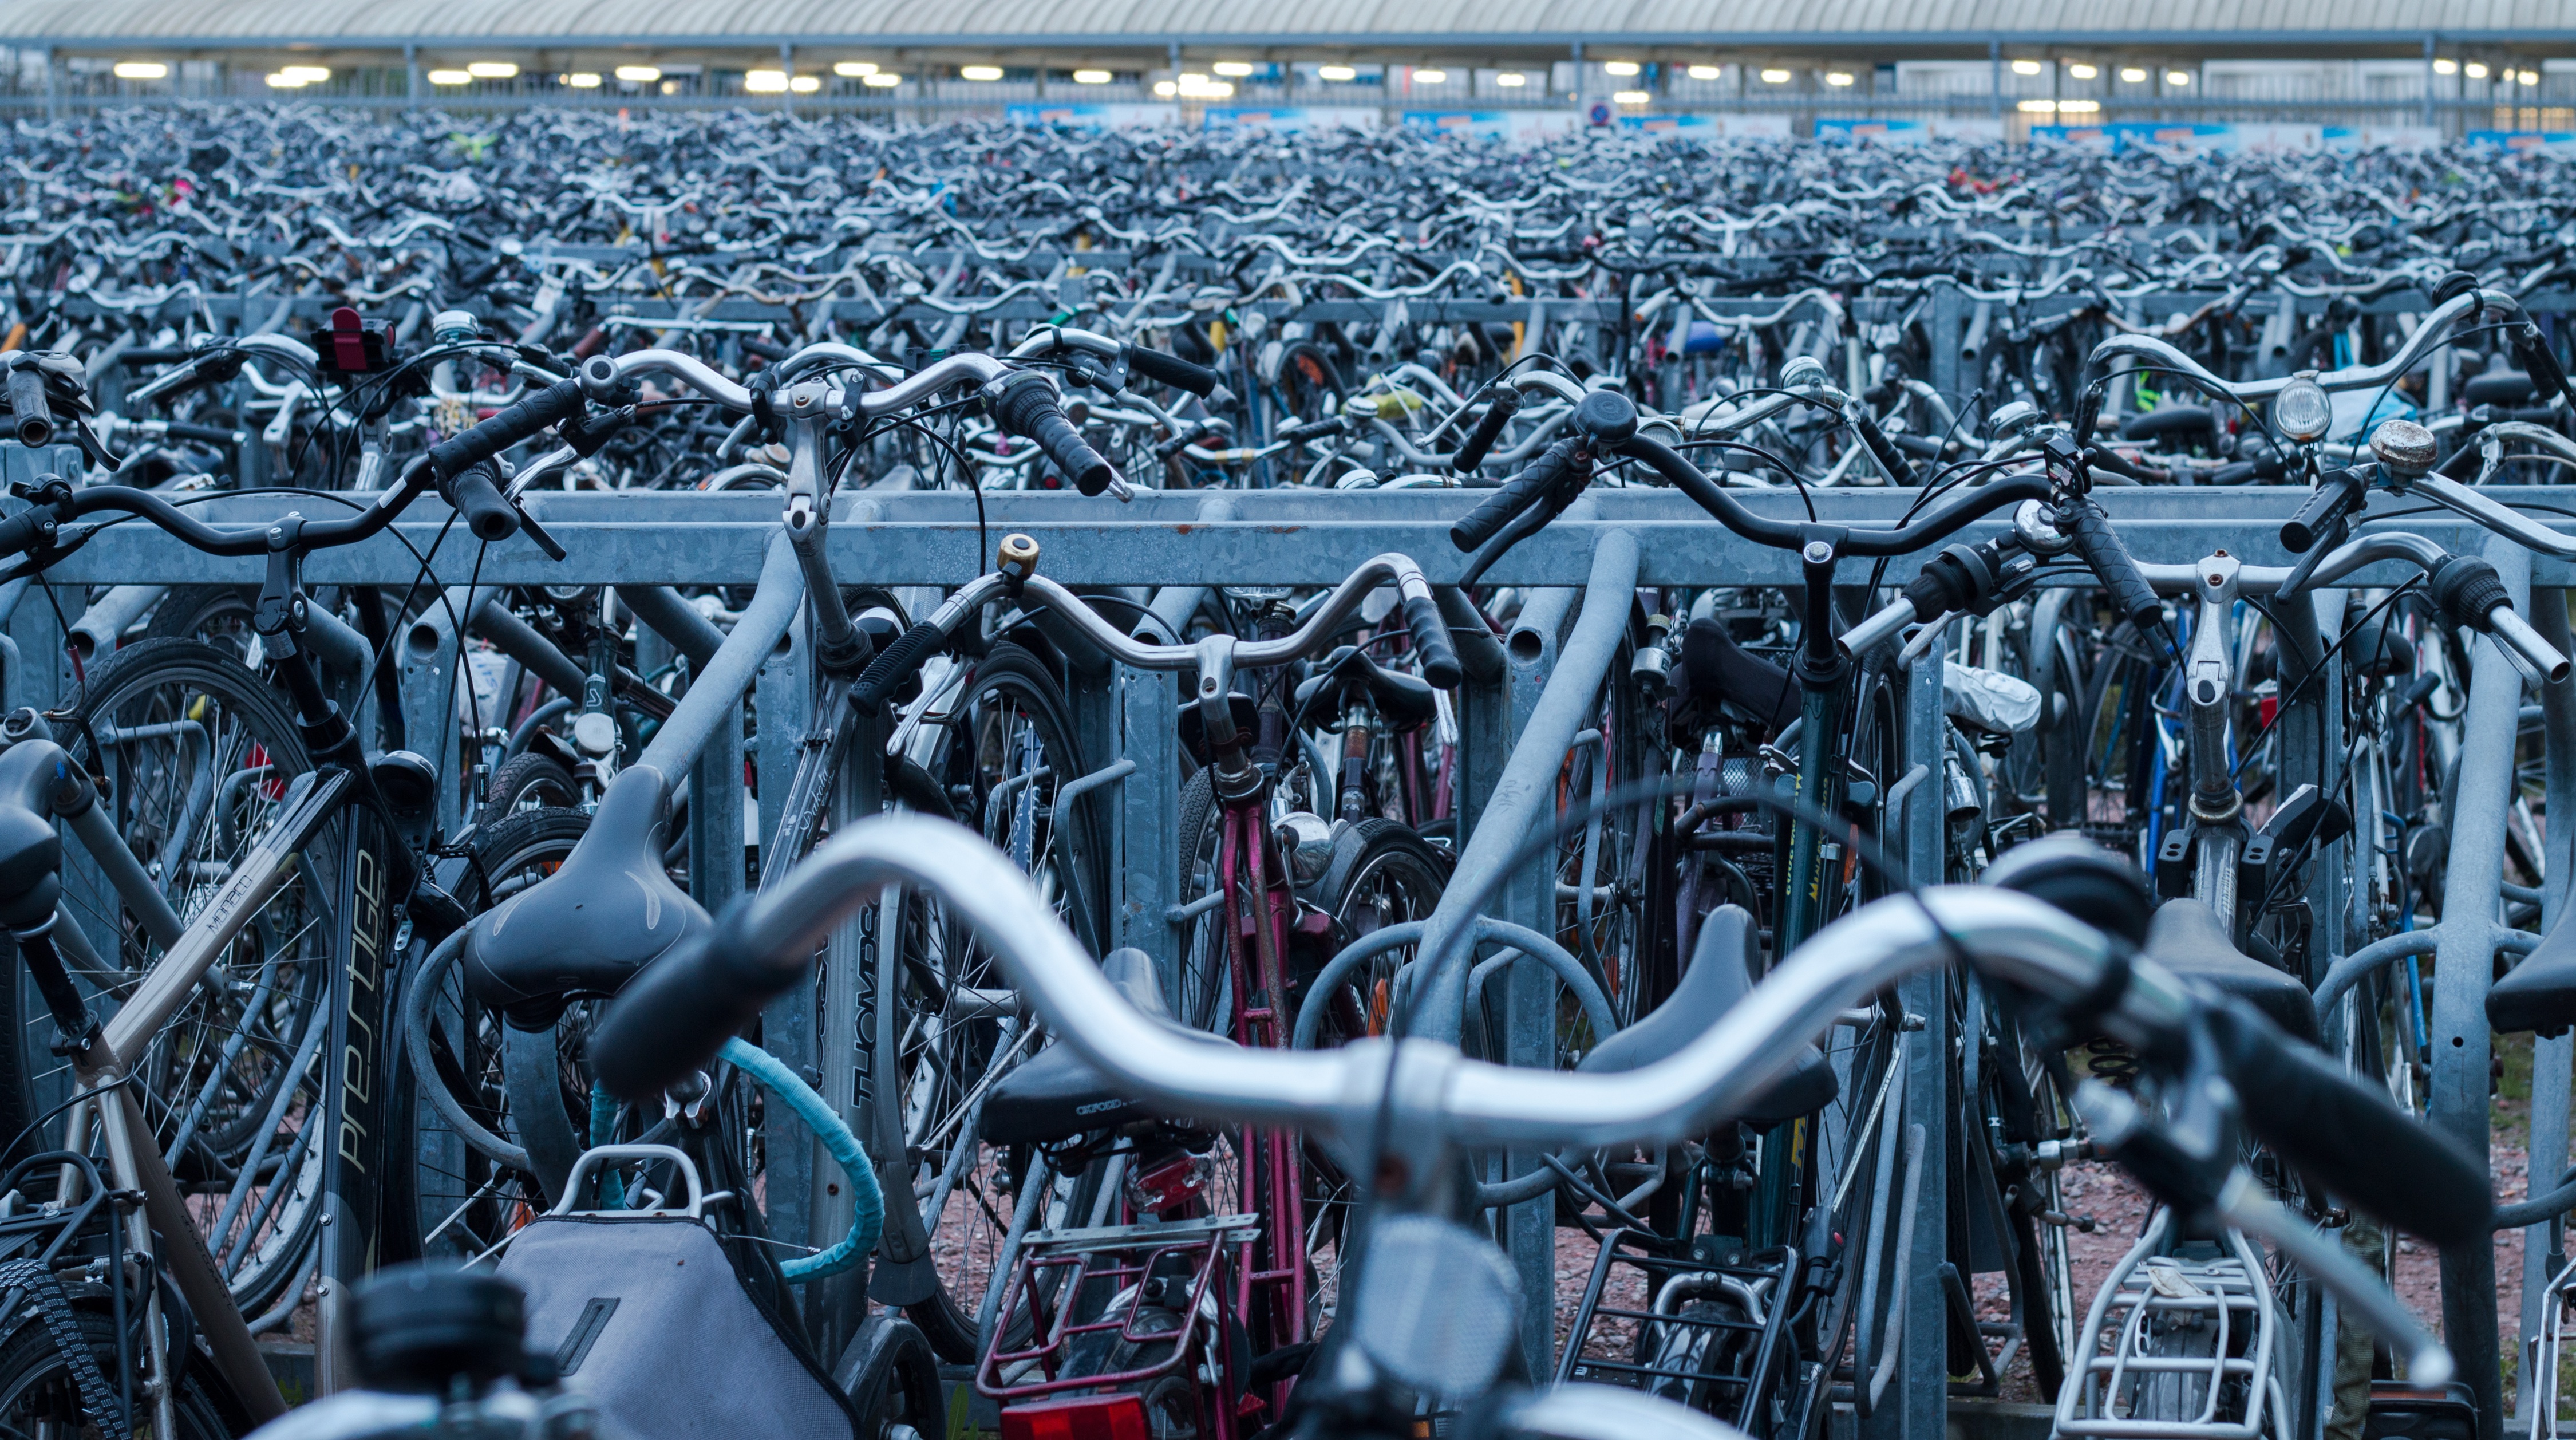
structure, bicycle, bike, parking, crowd, stadium, handlebar, bike rack, sport venue